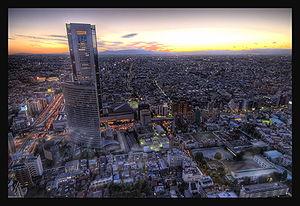
Le nouveau théâtre national de Tokyo de 1 814 places ouvre ses portes en 1997. Conçu par l'architecte Takahiko Yanagisawa, c'est le principal centre du Japon pour les arts de la scène, dont l'opéra, le ballet, le danse contemporaine et le théâtre. Il est situé dans l'arrondissement de Toshiba à Tokyo.